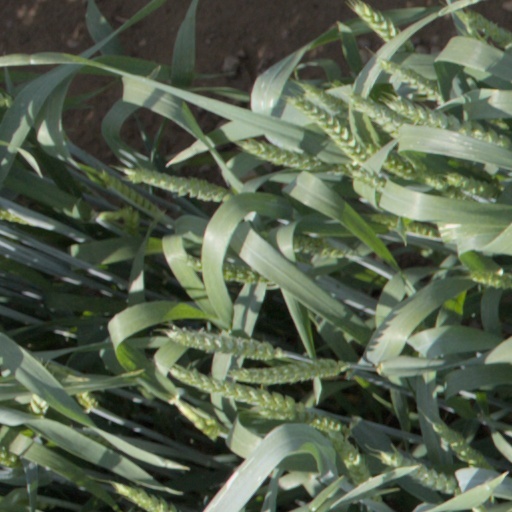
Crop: wheat